Amasa Stone

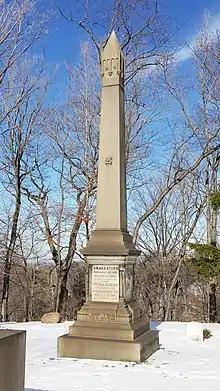
Cenotaph over the grave of Amasa Stone at Lake View Cemetery.

The second time came in 1871. Rockefeller had long believed that overcapacity in the oil refining business would cause a crash in the price of refined oil. Anticipating the crash, on January 10, 1870, Rockefeller and his partners established a new joint-stock company, Standard Oil. Just 10,000 shares of Standard Oil were created. John and William Rockefeller, Flagler, Harkness, and Andrews took almost all the shares. A new investor, Oliver B. Jennings (William Rockefeller's brother-in-law), invested $100,000 in the new company and was given 1,000 shares. The old company of Rockefeller, Andrews & Flagler was given 1,000 shares as a reserve. The stock was set at a $100 per share par value ($ in dollars), and Standard Oil paid a 105 percent dividend in 1870 and 1871. The overcapacity crash hit in 1871, and many refiners neared bankruptcy. In the fall of 1871, Rockefeller learned of a conspiracy being promoted by Thomas A. Scott (First Vice President of the Pennsylvania Railroad) and Peter H. Watson (then a director of the LS&MS). On November 30, 1871, Rockefeller met with Scott and Watson at the St. Nicholas Hotel in New York City, where Scott outlined his plan: Using a vaguely-worded corporate charter he had obtained from the Pennsylvania General Assembly, the Pennsylvania Railroad, the New York Central Railroad, the Erie Railroad, Standard Oil, and a few small oil refining companies would create and invest in the South Improvement Company (SIC). The SIC's participating railroads would give the SIC's investor-refiners a 50 percent rebate on oil shipments, helping them to drive competitors out of business. Additionally, any time the SIC carried the oil of a non-participating refiner, the SIC would give a 40-cents-per-barrel payment ($ in dollars) to the investor-refiners. The SIC would also provide the investor-refiners with information on the shipments of their competitors, giving them a critical advantage in pricing and sales.